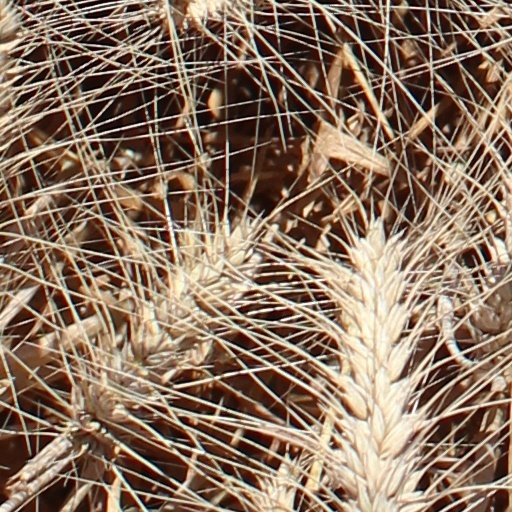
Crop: wheat